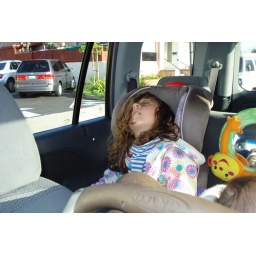
Emma's car seat has aways had this effect on her, especially when we are stuck in traffic.